1999 FIFA Women's World Cup

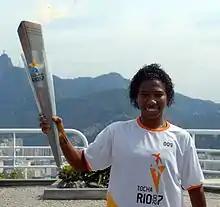
Soccer player Pretinha pictured holding the Pan-American Games torch

Group B, dubbed the tournament's "group of death", included 1995 runners-up Germany, Olympic semi-finalists Brazil, 1991 quarter-finalist Italy, and newcomers Mexico. Brazil opened the group stage with a 7–1 blowout win over Mexico at Giants Stadium, scoring the final six goals of the match after it was tied at 1–1 ten minutes in. Forward Pretinha and midfielder Sissi both scored hat-tricks, the former's completed in stoppage time and the latter in the 50th minute. Kátia scored from a penalty kick before half-time. Italy and Germany played to a 1–1 draw the following day at the Rose Bowl, avoiding an upset for the Italians with a penalty kick scored by Bettina Wiegmann in the 61st minute to level the match.